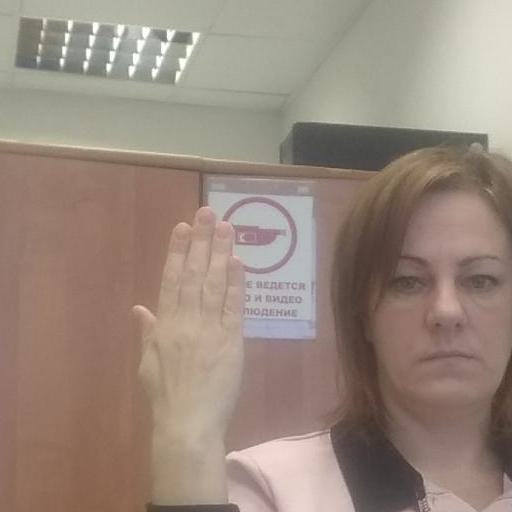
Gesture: stop_inverted